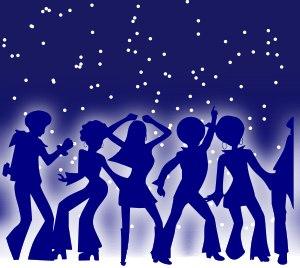
La mode disco est une tendance éphémère apparue entre le milieu et la fin des années 1970. Celle ci est brillante, sexy et colorée, voyante.